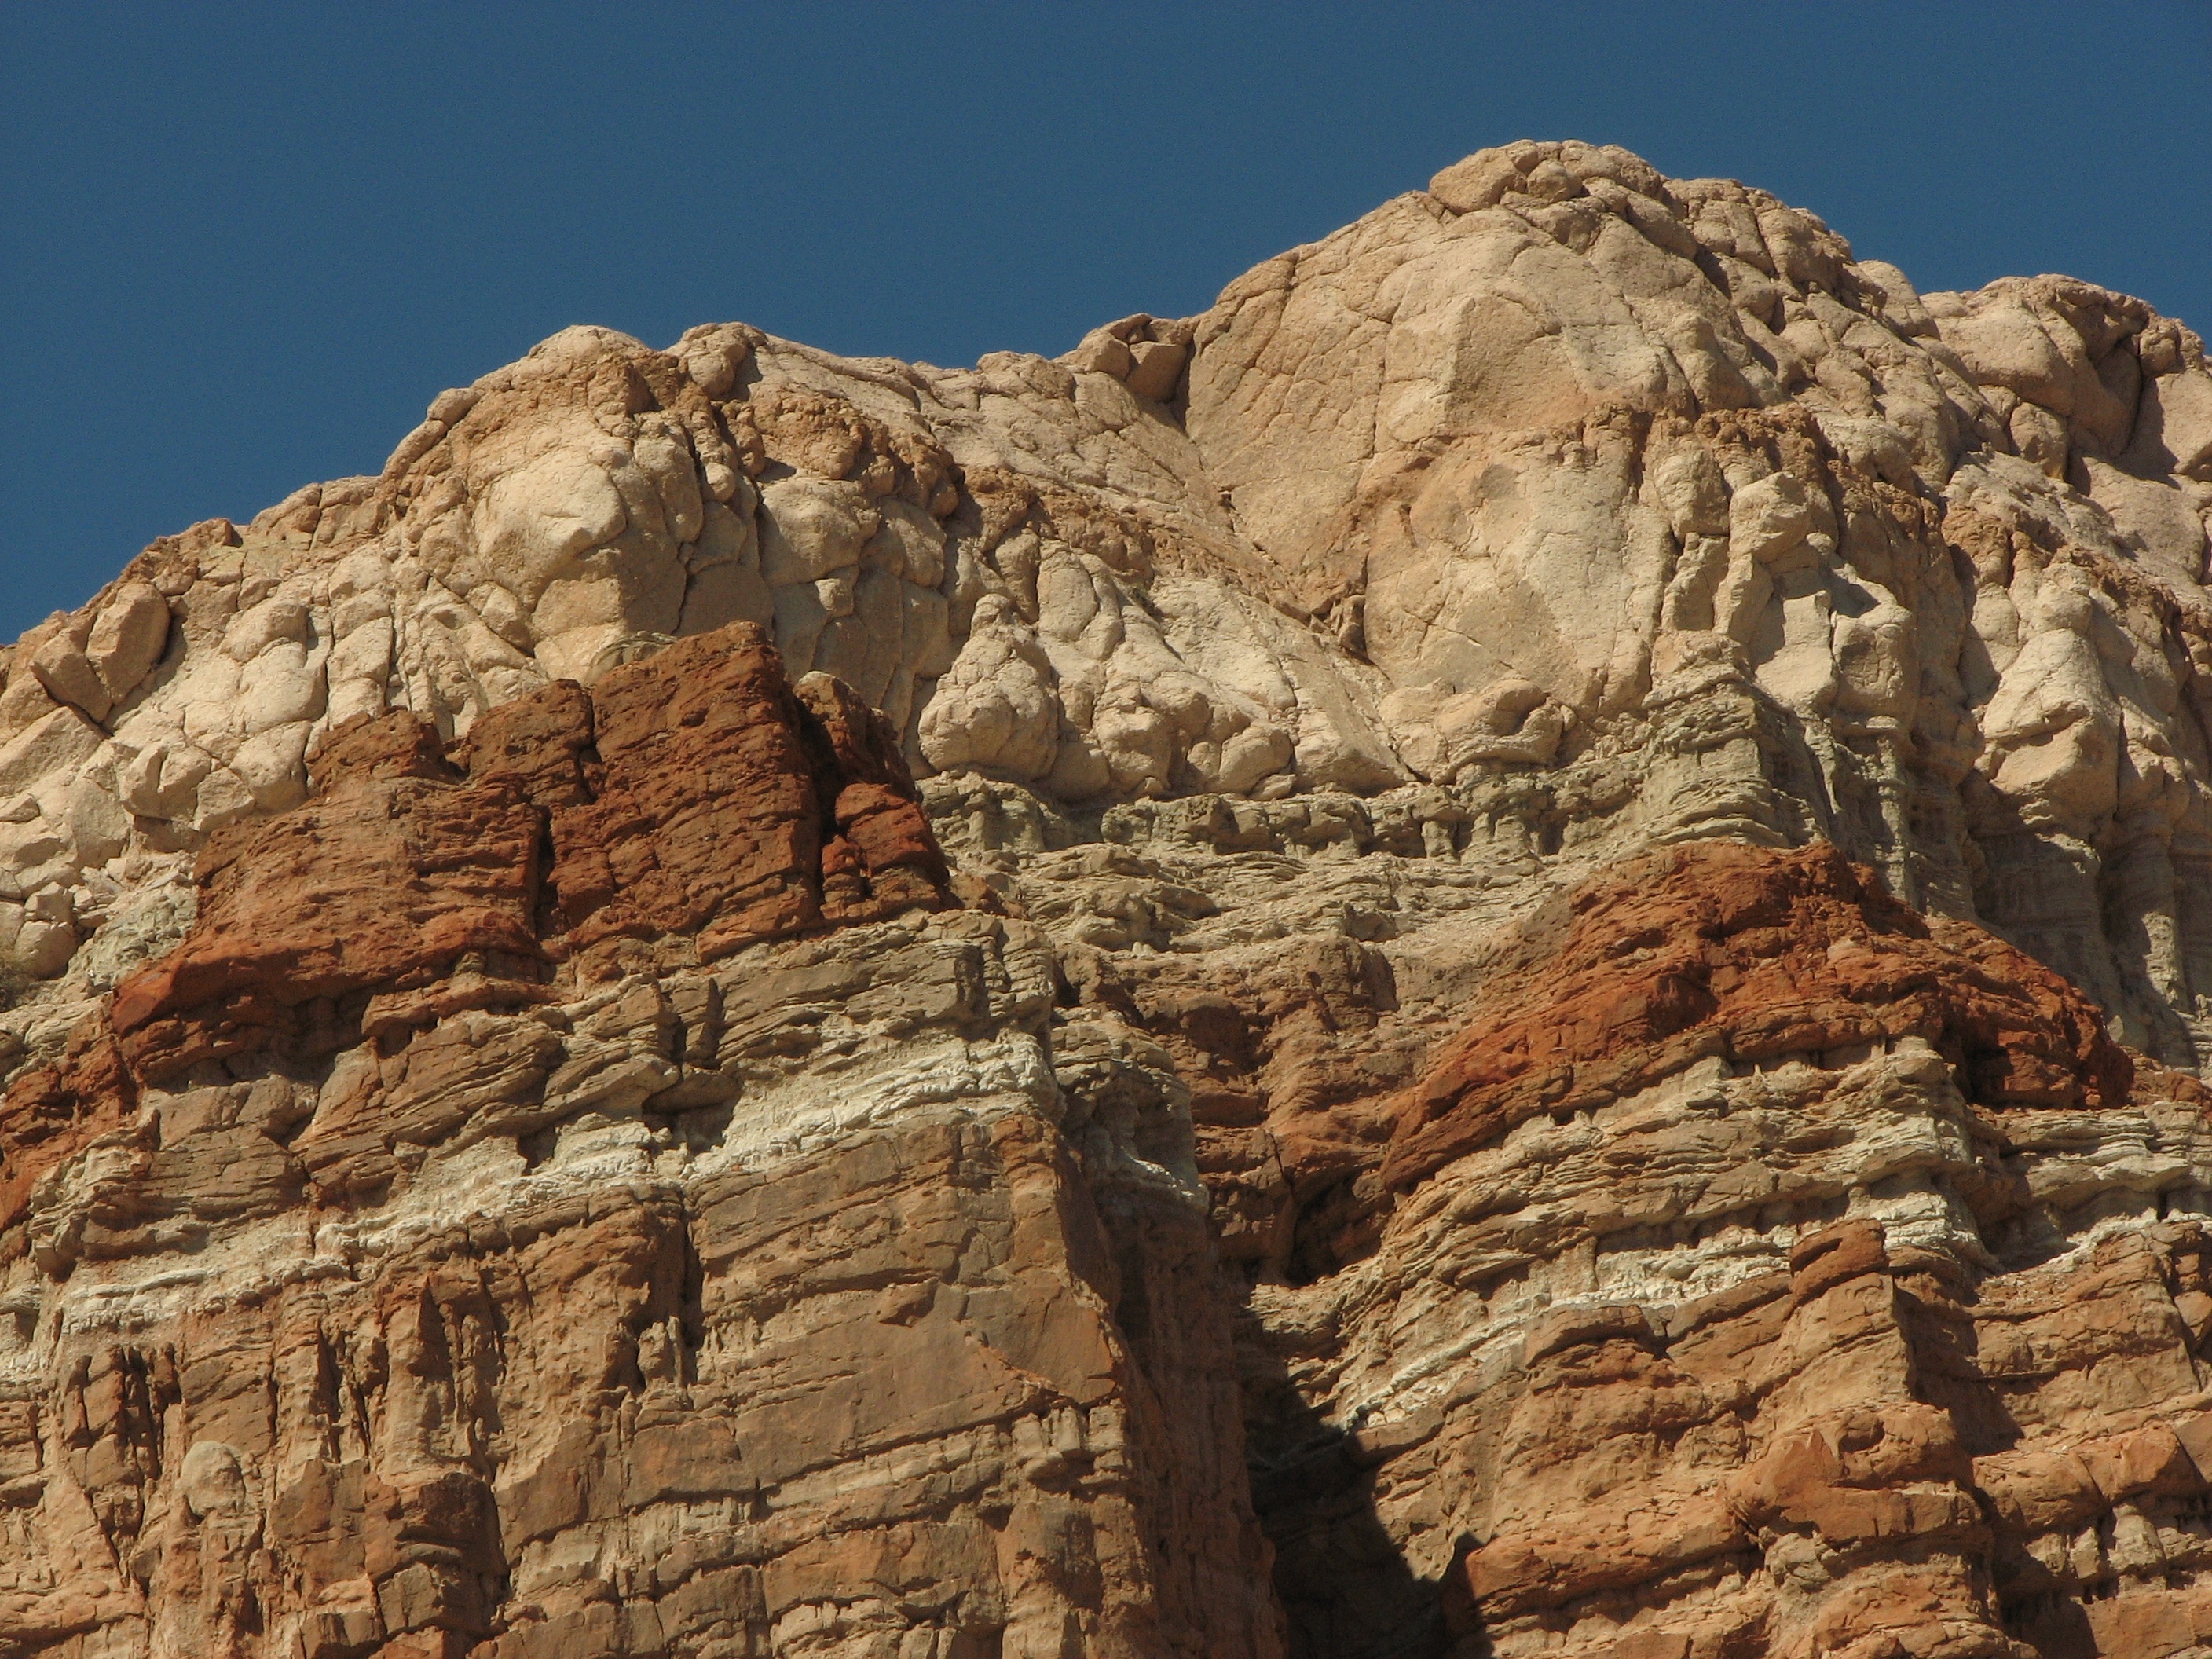
landscape, nature, rock, wilderness, mountain, desert, valley, mountain range, stone, formation, cliff, arch, orange, scenic, rock formation, terrain, national park, material, ridge, striped, blue sky, red rock canyon, outdoors, geology, badlands, plateau, wadi, butte, landform, geographical feature, mountainous landforms